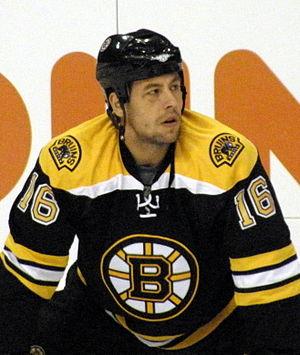
Marco Johann Sturm est un joueur professionnel allemand de hockey sur glace devenu entraîneur.